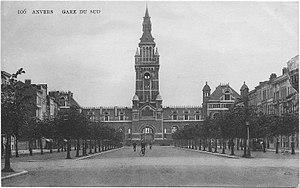
La gare d'Anvers-Sud est une gare ferroviaire belge de la SNCB sur les lignes 52 et 59, située dans le district de Anvers dans la ville du même nom.